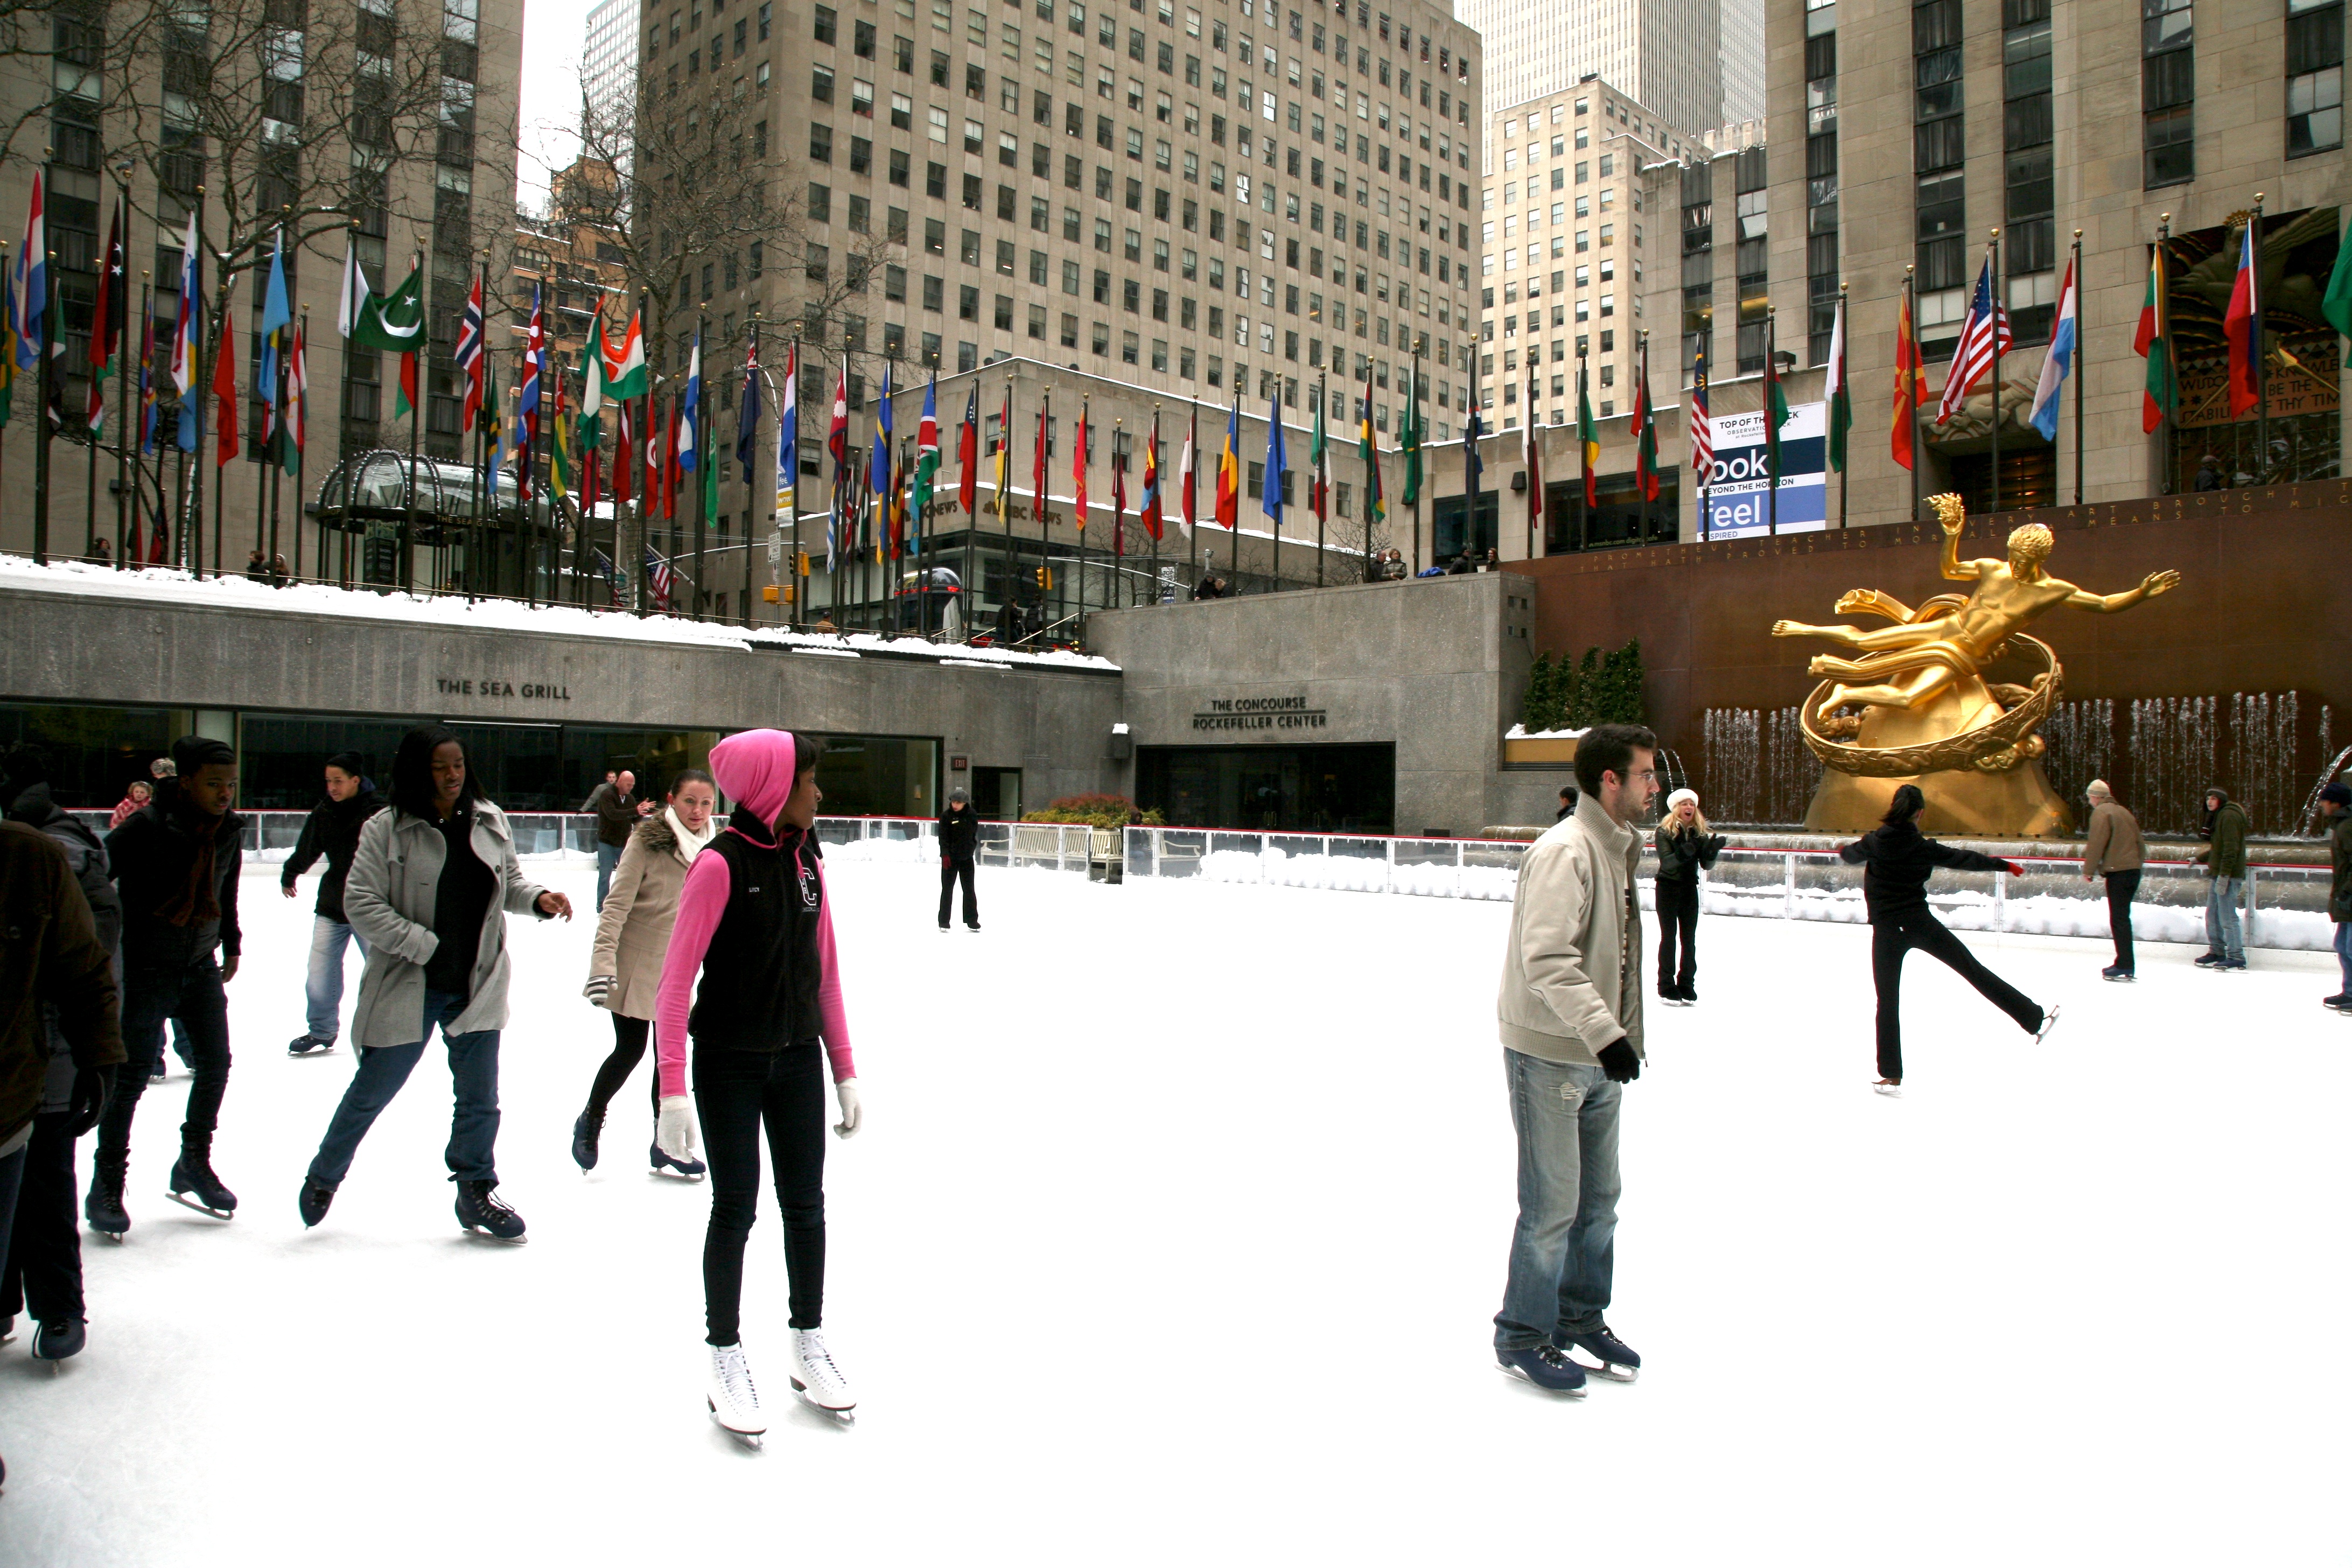
pedestrian, manhattan, nyc, public transport, winter sport, newyork, newyorkcity, ny, midtown, midtownwest, ice skating, ice rink